Not Pictured

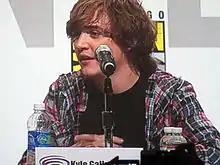
Series regular Kyle Gallner makes his final appearance in the episode.

The episode was co-written by Rob Thomas and John Enbom and directed by John T. Kretchmer, marking Thomas' sixth writing credit for "Veronica Mars", Enbom's tenth writing credit for the series, and Kretchmer's ninth directing credit for the show. "Not Pictured" reveals Cassidy "Beaver" Casablancas as the perpetrator behind Veronica's rape and the bus crash. Thomas and the crew had planned for Beaver to be the second season antagonist since the character's first appearance in "M.A.D.". Thomas said, "We knew that Beaver was the killer of Season 2 when we introduced him in Season 1. We knew his motivation, so playing him as the picked-upon, less-manly Casablancas boy was all by design." An episode earlier in the series, titled "A Trip to the Dentist", supposedly revealed that Duncan had had sex with Veronica when they were both under the influence of drugs, a fact which is potentially negated by this episode. When writing the episode, Thomas and Diane Ruggiero did not plan for Beaver to be the actual rapist, with Thomas saying that "I wish I could claim that we were that clever."